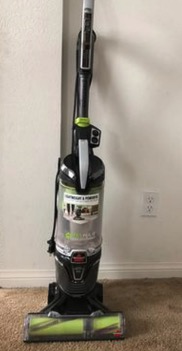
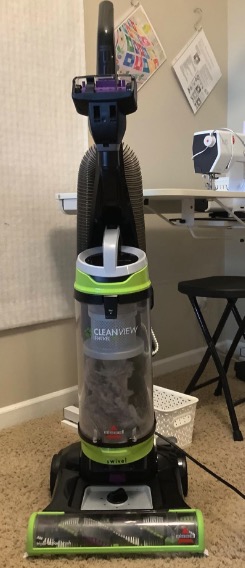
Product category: items_vacuum
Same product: no